Tulum

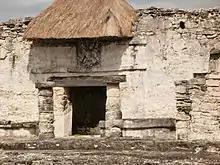
Thatched awning on building at Tulum

The Río Motagua starts from the highlands of Guatemala and empties into the Caribbean. The Río Pasión/Ucamacincta river system also originates in the Guatemalan highlands and empties into the Gulf of Mexico. It may have been one of these seafaring canoes that Christopher Columbus first encountered off the shores of the Bay Islands of Honduras. Jade and obsidian appear to be some of the more valuable found here. The obsidian would have been brought from Ixtepeque in northern Guatemala, which was nearly away from Tulum. This huge distance, coupled with the density of obsidian found at the site, show that Tulum was a major center for the trading of obsidian.